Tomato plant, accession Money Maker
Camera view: bottom (45 deg); turntable rotation: 30 degrees
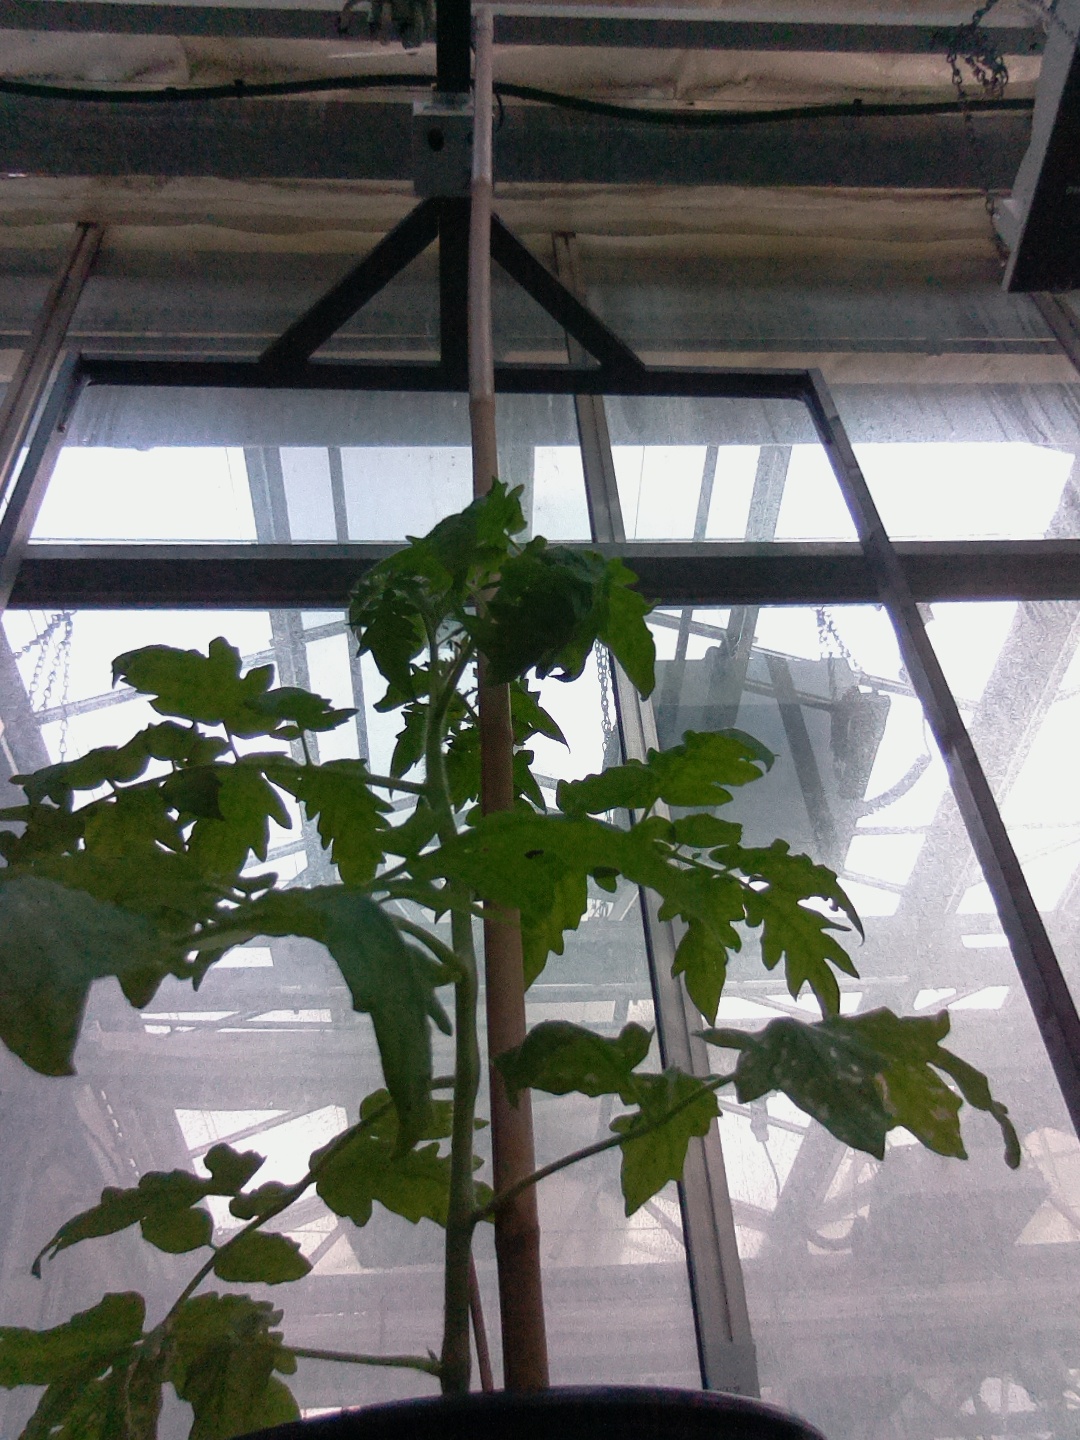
BBCH growth stage 14: 8 of true leaves visible